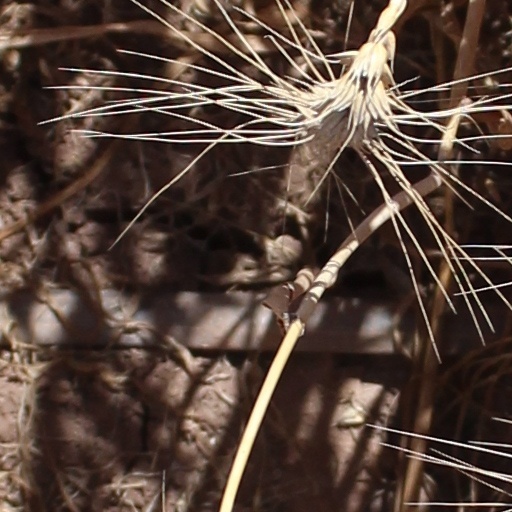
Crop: wheat